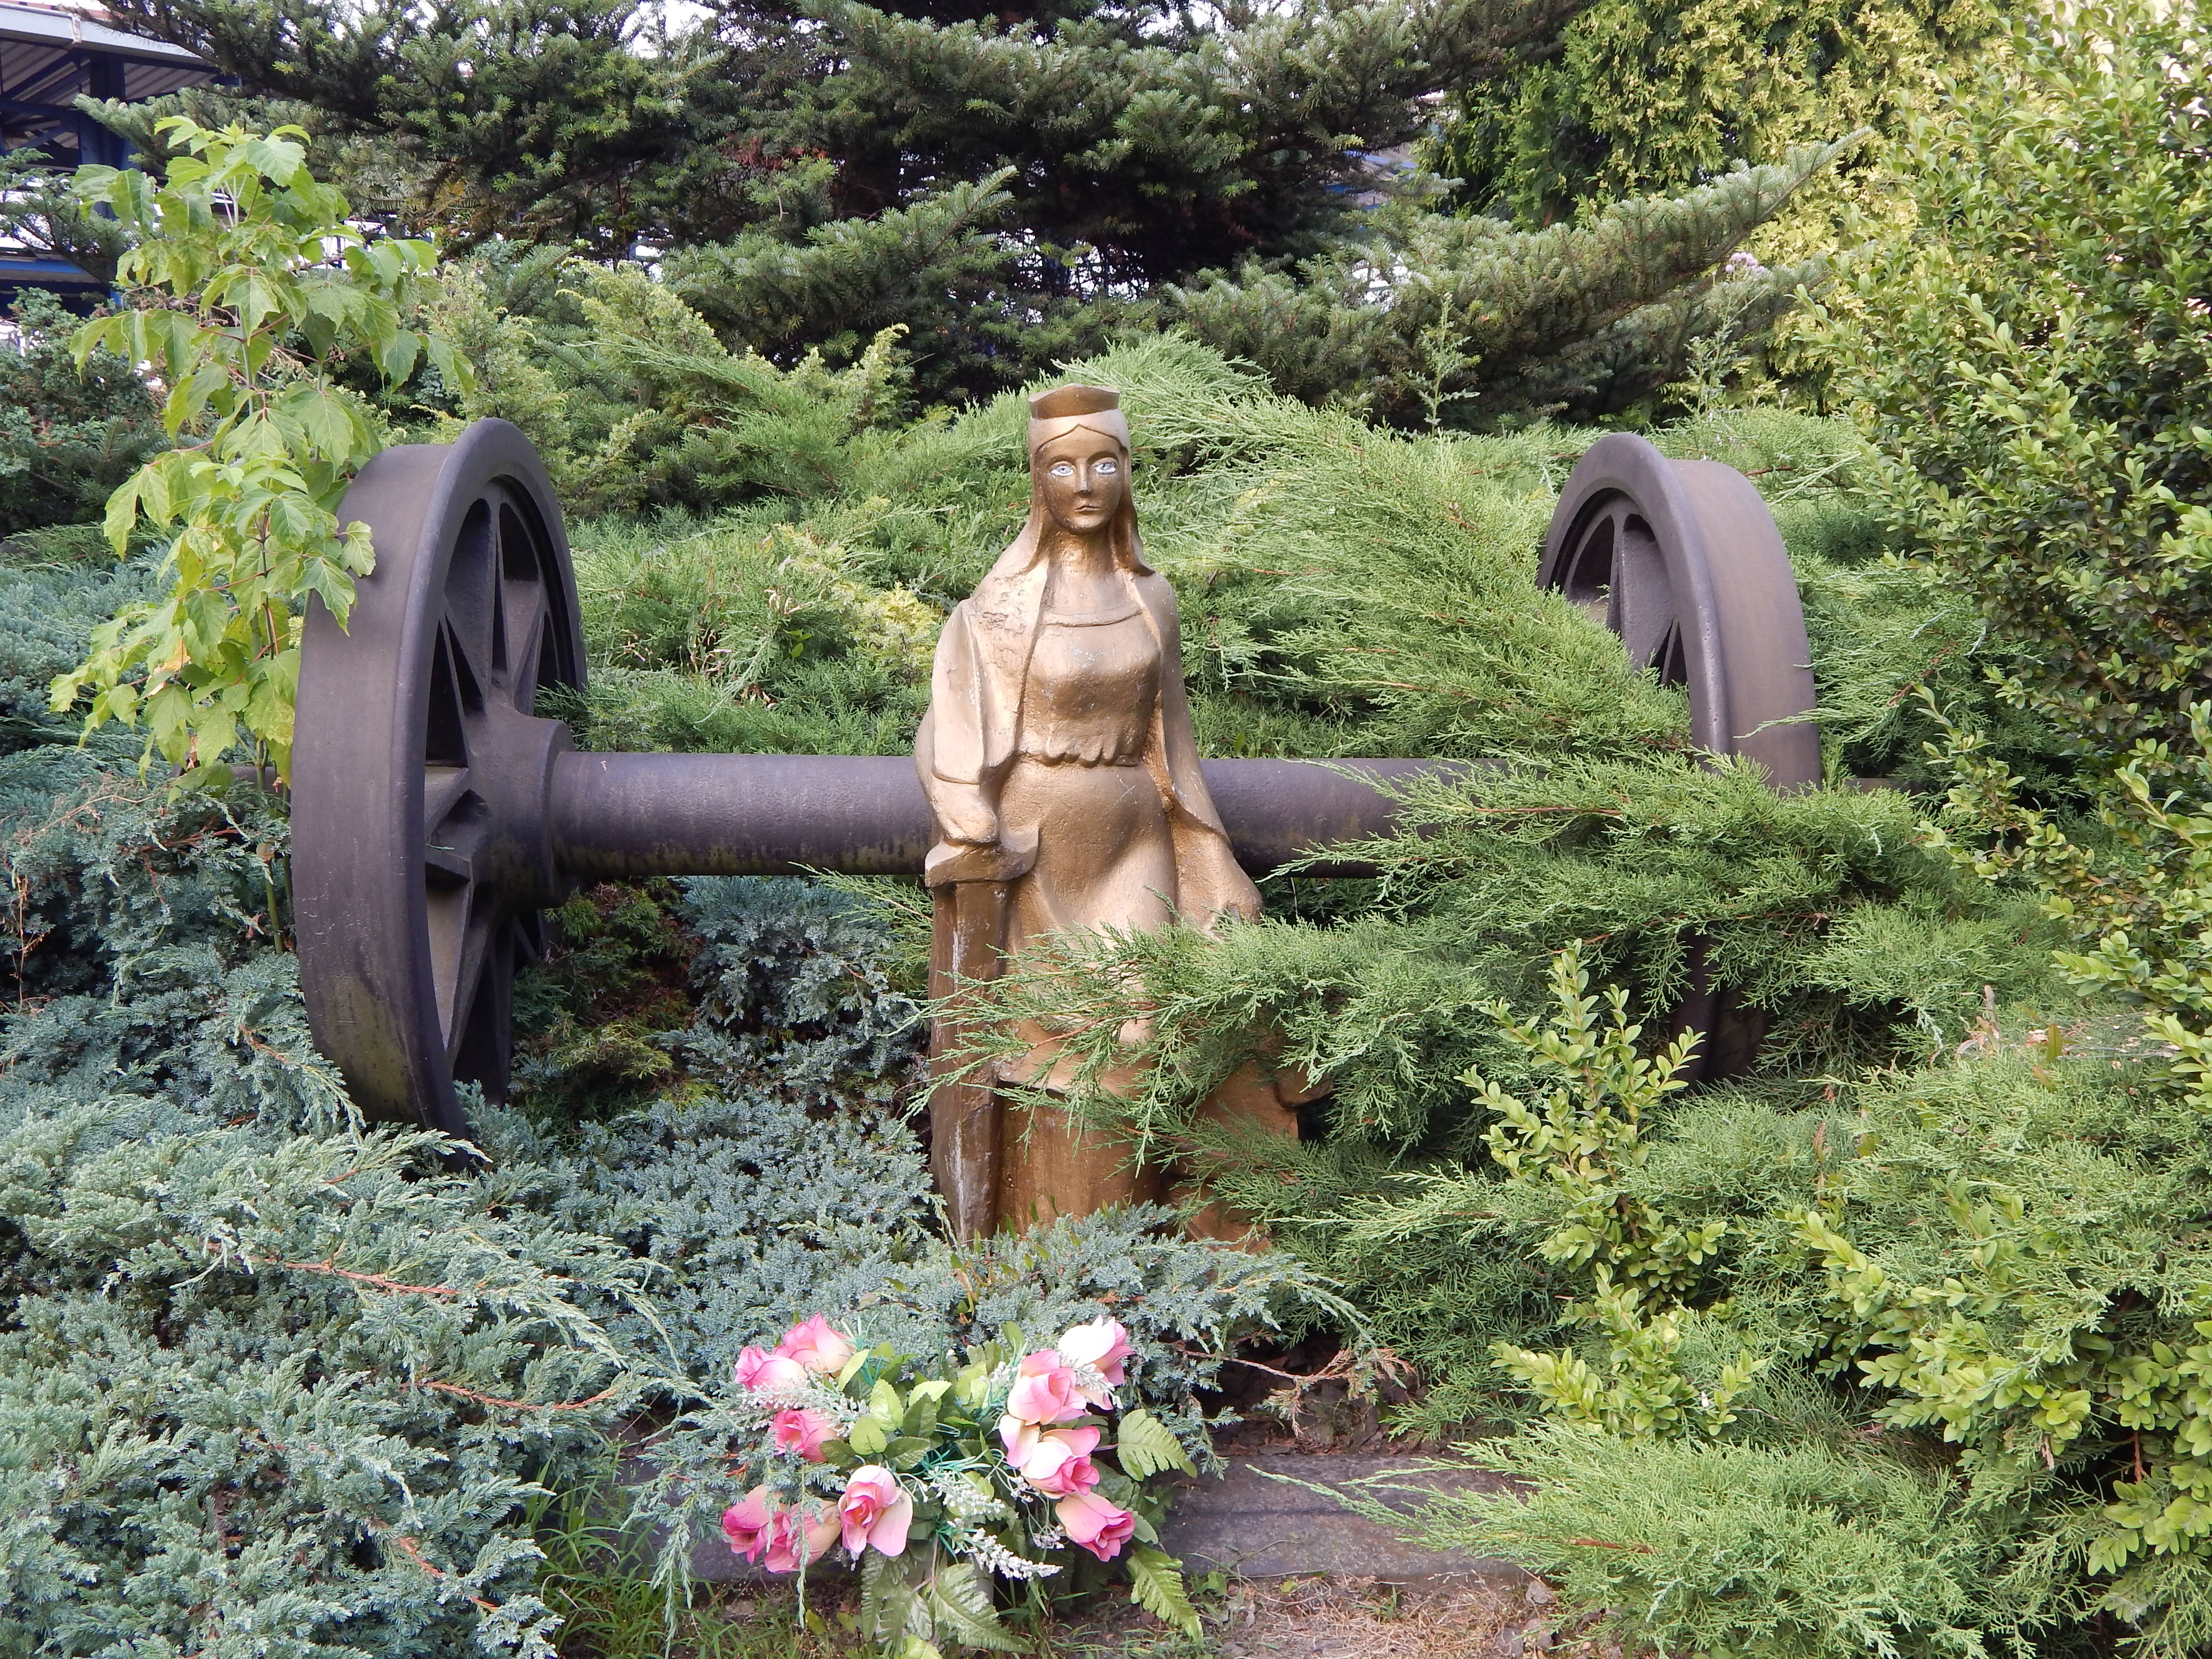
flower, monument, statue, jungle, botany, garden, sculpture, catherine, figure, woodland, character, water feature, st john the baptist, man made object, patroness of railwaymen